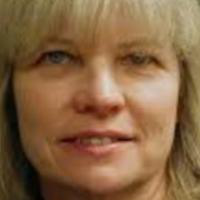
Age group: age 41-55